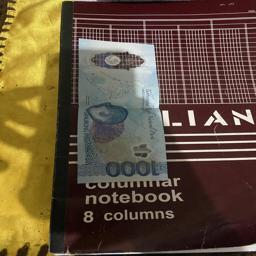
Label: 1000_New_Back